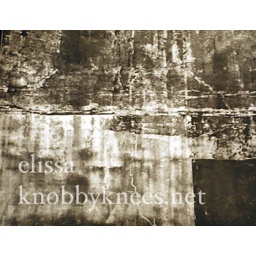
bw fiber paper 11x14&amp;quot; mattethe square in the bottom was green in real life!